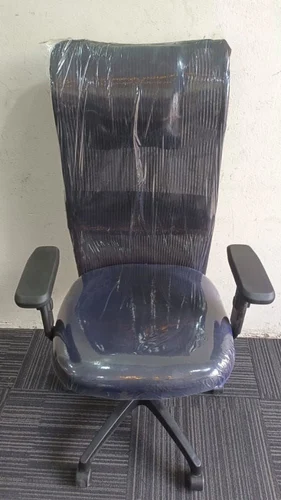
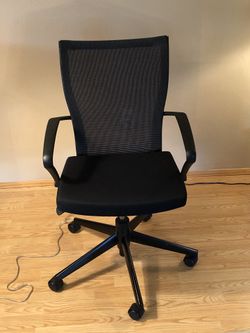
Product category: items_chair
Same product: no